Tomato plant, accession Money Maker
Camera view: bottom (45 deg); turntable rotation: 270 degrees
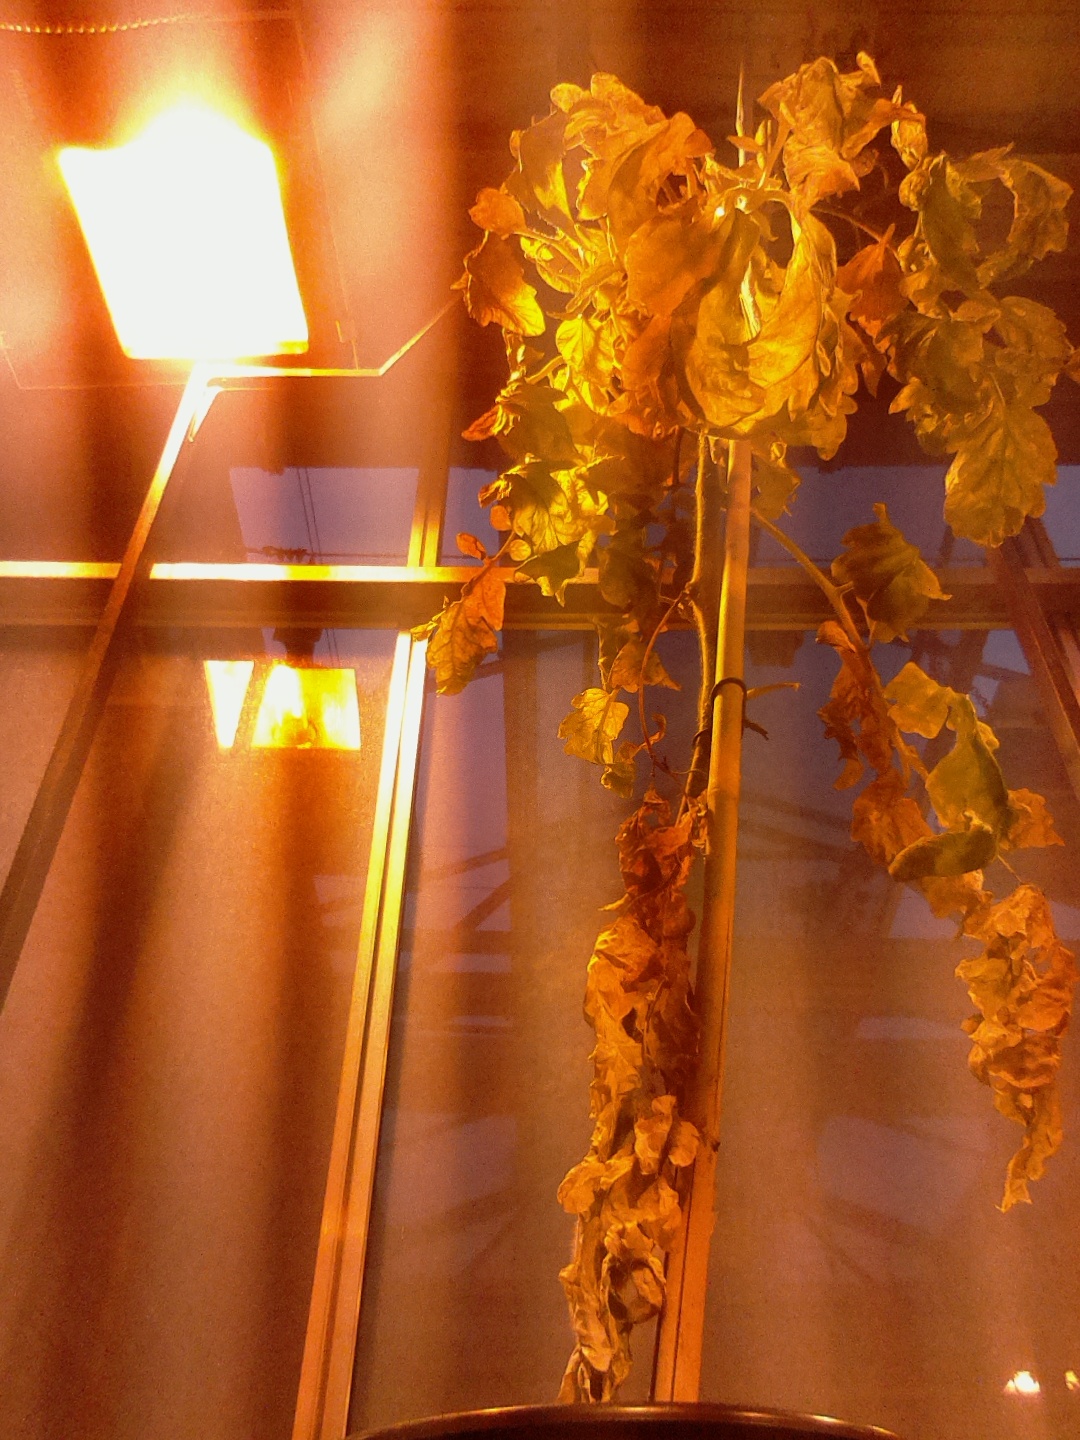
BBCH growth stage 81: 10%-20% of fruits show typical fully ripe color